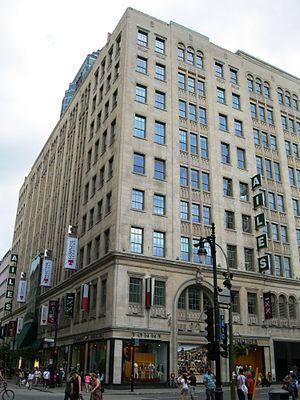
Les Ailes de la mode, édifice Eaton, Montréal
Eaton était jadis la plus grande chaîne de grands magasins du Canada. On disait que seul le nom du premier ministre était mieux connu que celui d'Eaton. Le premier magasin fut fondé en 1869 à Toronto par Timothy Eaton, un immigrant irlandais.